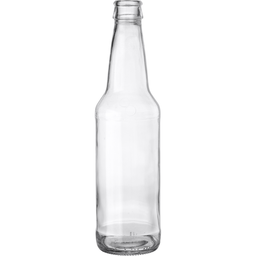
Label: glass